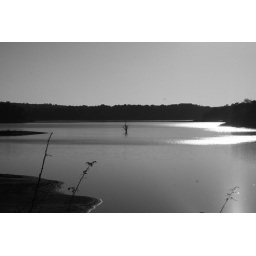
remains of a tree in the middle of lake lanier.